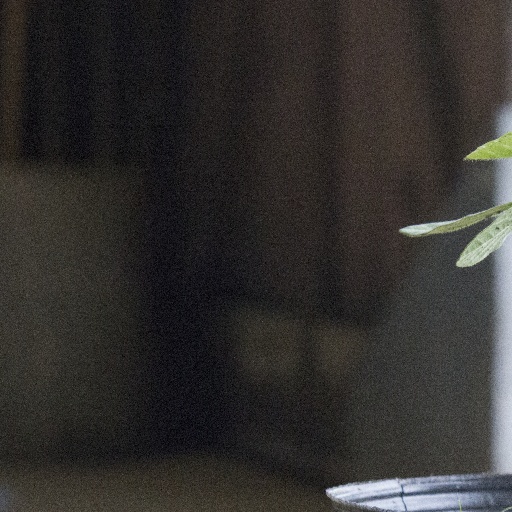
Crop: soybean